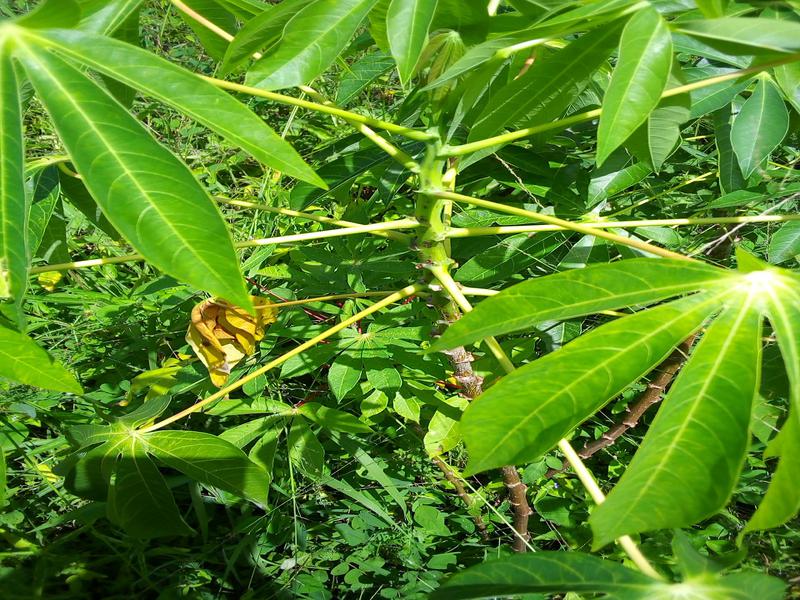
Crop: cassava
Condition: brown_streak_disease